Ecology

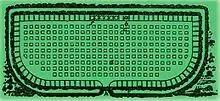
The layout of the first ecological experiment, carried out in a grass garden at Woburn Abbey in 1816, was noted by Charles Darwin in "The Origin of Species". The experiment studied the performance of different mixtures of species planted in different kinds of soils.

Turbulent forces in air and water affect the environment and ecosystem distribution, form, and dynamics. On a planetary scale, ecosystems are affected by circulation patterns in the global trade winds. Wind power and the turbulent forces it creates can influence heat, nutrient, and biochemical profiles of ecosystems. For example, wind running over the surface of a lake creates turbulence, mixing the water column and influencing the environmental profile to create thermally layered zones, affecting how fish, algae, and other parts of the aquatic ecosystem are structured.